List of characters in the Breaking Bad franchise

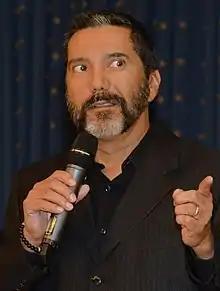
Steven Michael Quezada

Steven "Steve" Gomez (played by Steven Michael Quezada) is Hank's Drug Enforcement Administration partner and friend. He is promoted to El Paso when Hank declines the transfer after witnessing a deadly attack on the Mexican border. Gomez has been Hank's right-hand man in the "Heisenberg" case since the beginning. After the Salamanca Brothers nearly kill Hank, Gomez starts performing tasks that Hank cannot perform due to his handicap. At the end of Season 4 (on Hank's request), Gomez inspects Gus's industrial laundry with police dog units, but finds no trace of the underground meth lab.